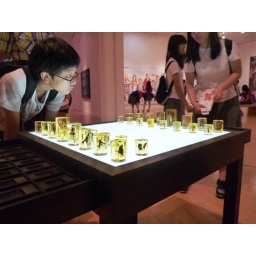
I think its the flying insects vs. the ground insects, the wood for the table is over 1,000 years old